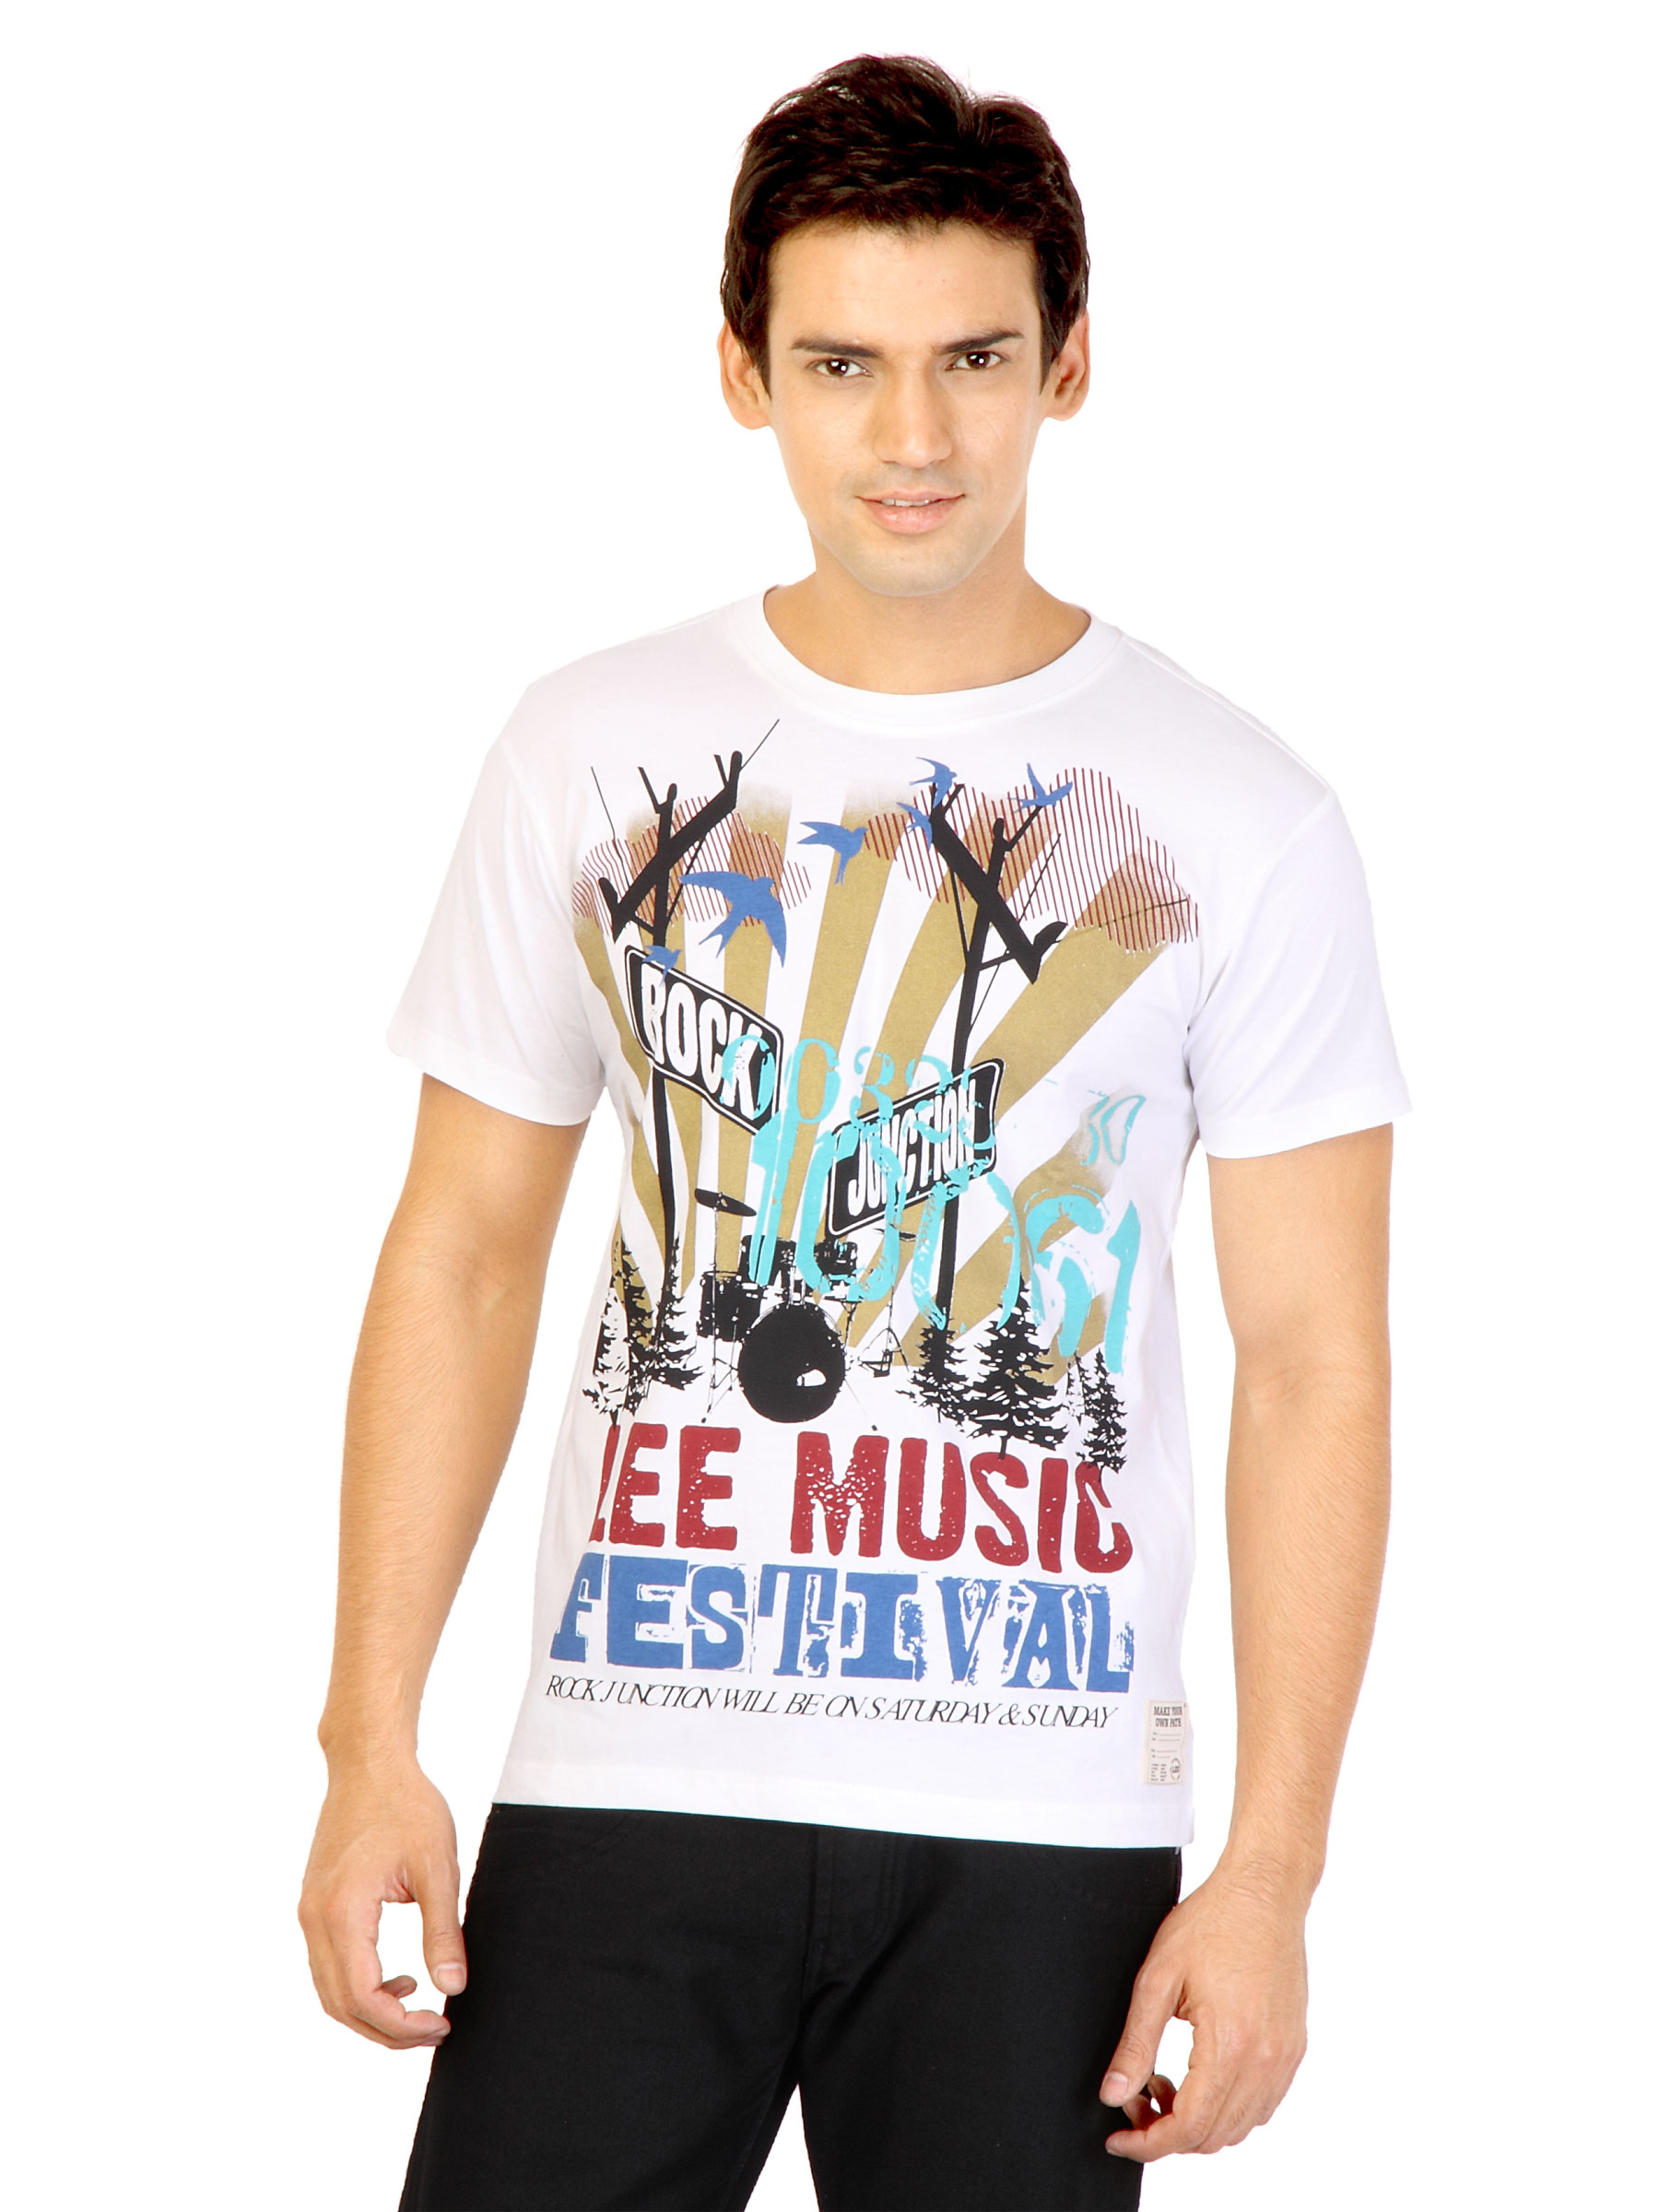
Lee Men Printed White Tshirts
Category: Apparel / Topwear / Tshirts
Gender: Men
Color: White
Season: Fall 2011
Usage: Casual